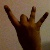
The image shows a hand gesture representing the number 8 in Indian Sign Language.